Celestyn Myślenta

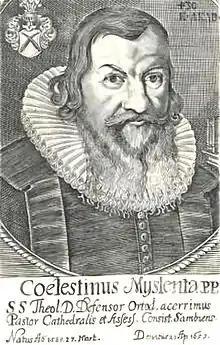

Celestyn Myślenta (also "Mislenski"; 27 March 1588 in Kuty (Kutten), Ducal Prussia – 20 April 1653 in Königsberg (Królewiec)) was a Polish Lutheran theologian and rector of the University of Königsberg. Celestyn was the son of Mateusz Myślenta (also Myslonius) and Eufroza née Wiercinska. His father was once employed by Duke Radziwill and belonged to the Polish nobility. As a stipendiary of the Duke of Prussia, he studied at University Königsberg, then became Lutheran pastor in Kuty from 1581-1599.